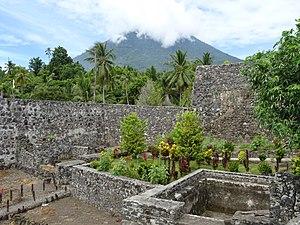
Tidore, en indonésien Pulau Tidore, est une île d'Indonésie située dans la mer des Moluques, à l'ouest de Halmahera, dans l'archipel des Moluques. Administrativement, elle fait partie de la kota de Tidore de la province des Moluques du Nord.